Gunnar Isachsen

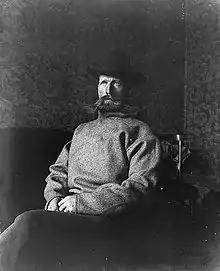
Isachsen after the "Fram" expedition

Isachsen was made a first lieutenant in the Norwegian cavalry in 1891. Gymnastics and sports keenly interested Isachsen, and he graduated from the gymnasium Central School in 1898, also taking courses at the Marine Observatory in Wilhelmshaven and the marine research in Bergen.